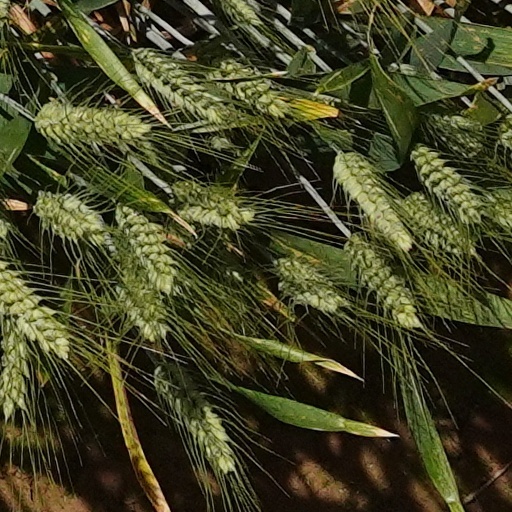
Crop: wheat